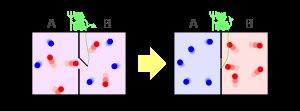
Le démon de Maxwell est une expérience de pensée imaginée par James Clerk Maxwell en 1867, pour suggérer que la seconde loi de la thermodynamique n'est vraie que de manière statistique. Cette loi établit l'irréversibilité de phénomènes de physique statistique et notamment des transferts thermiques, se traduisant par une augmentation continue de l'entropie. Par exemple, si on laisse ouverte la porte d'un réfrigérateur éteint, la température du réfrigérateur et de la pièce vont s'équilibrer, et cela de manière irréversible sans apport d'énergie. Or, l'expérience du démon de Maxwell propose un processus permettant de revenir à un état de température inégal, sans dépenser d'énergie, et en diminuant l'entropie, ce qui est en principe impossible selon la seconde loi de la thermodynamique.